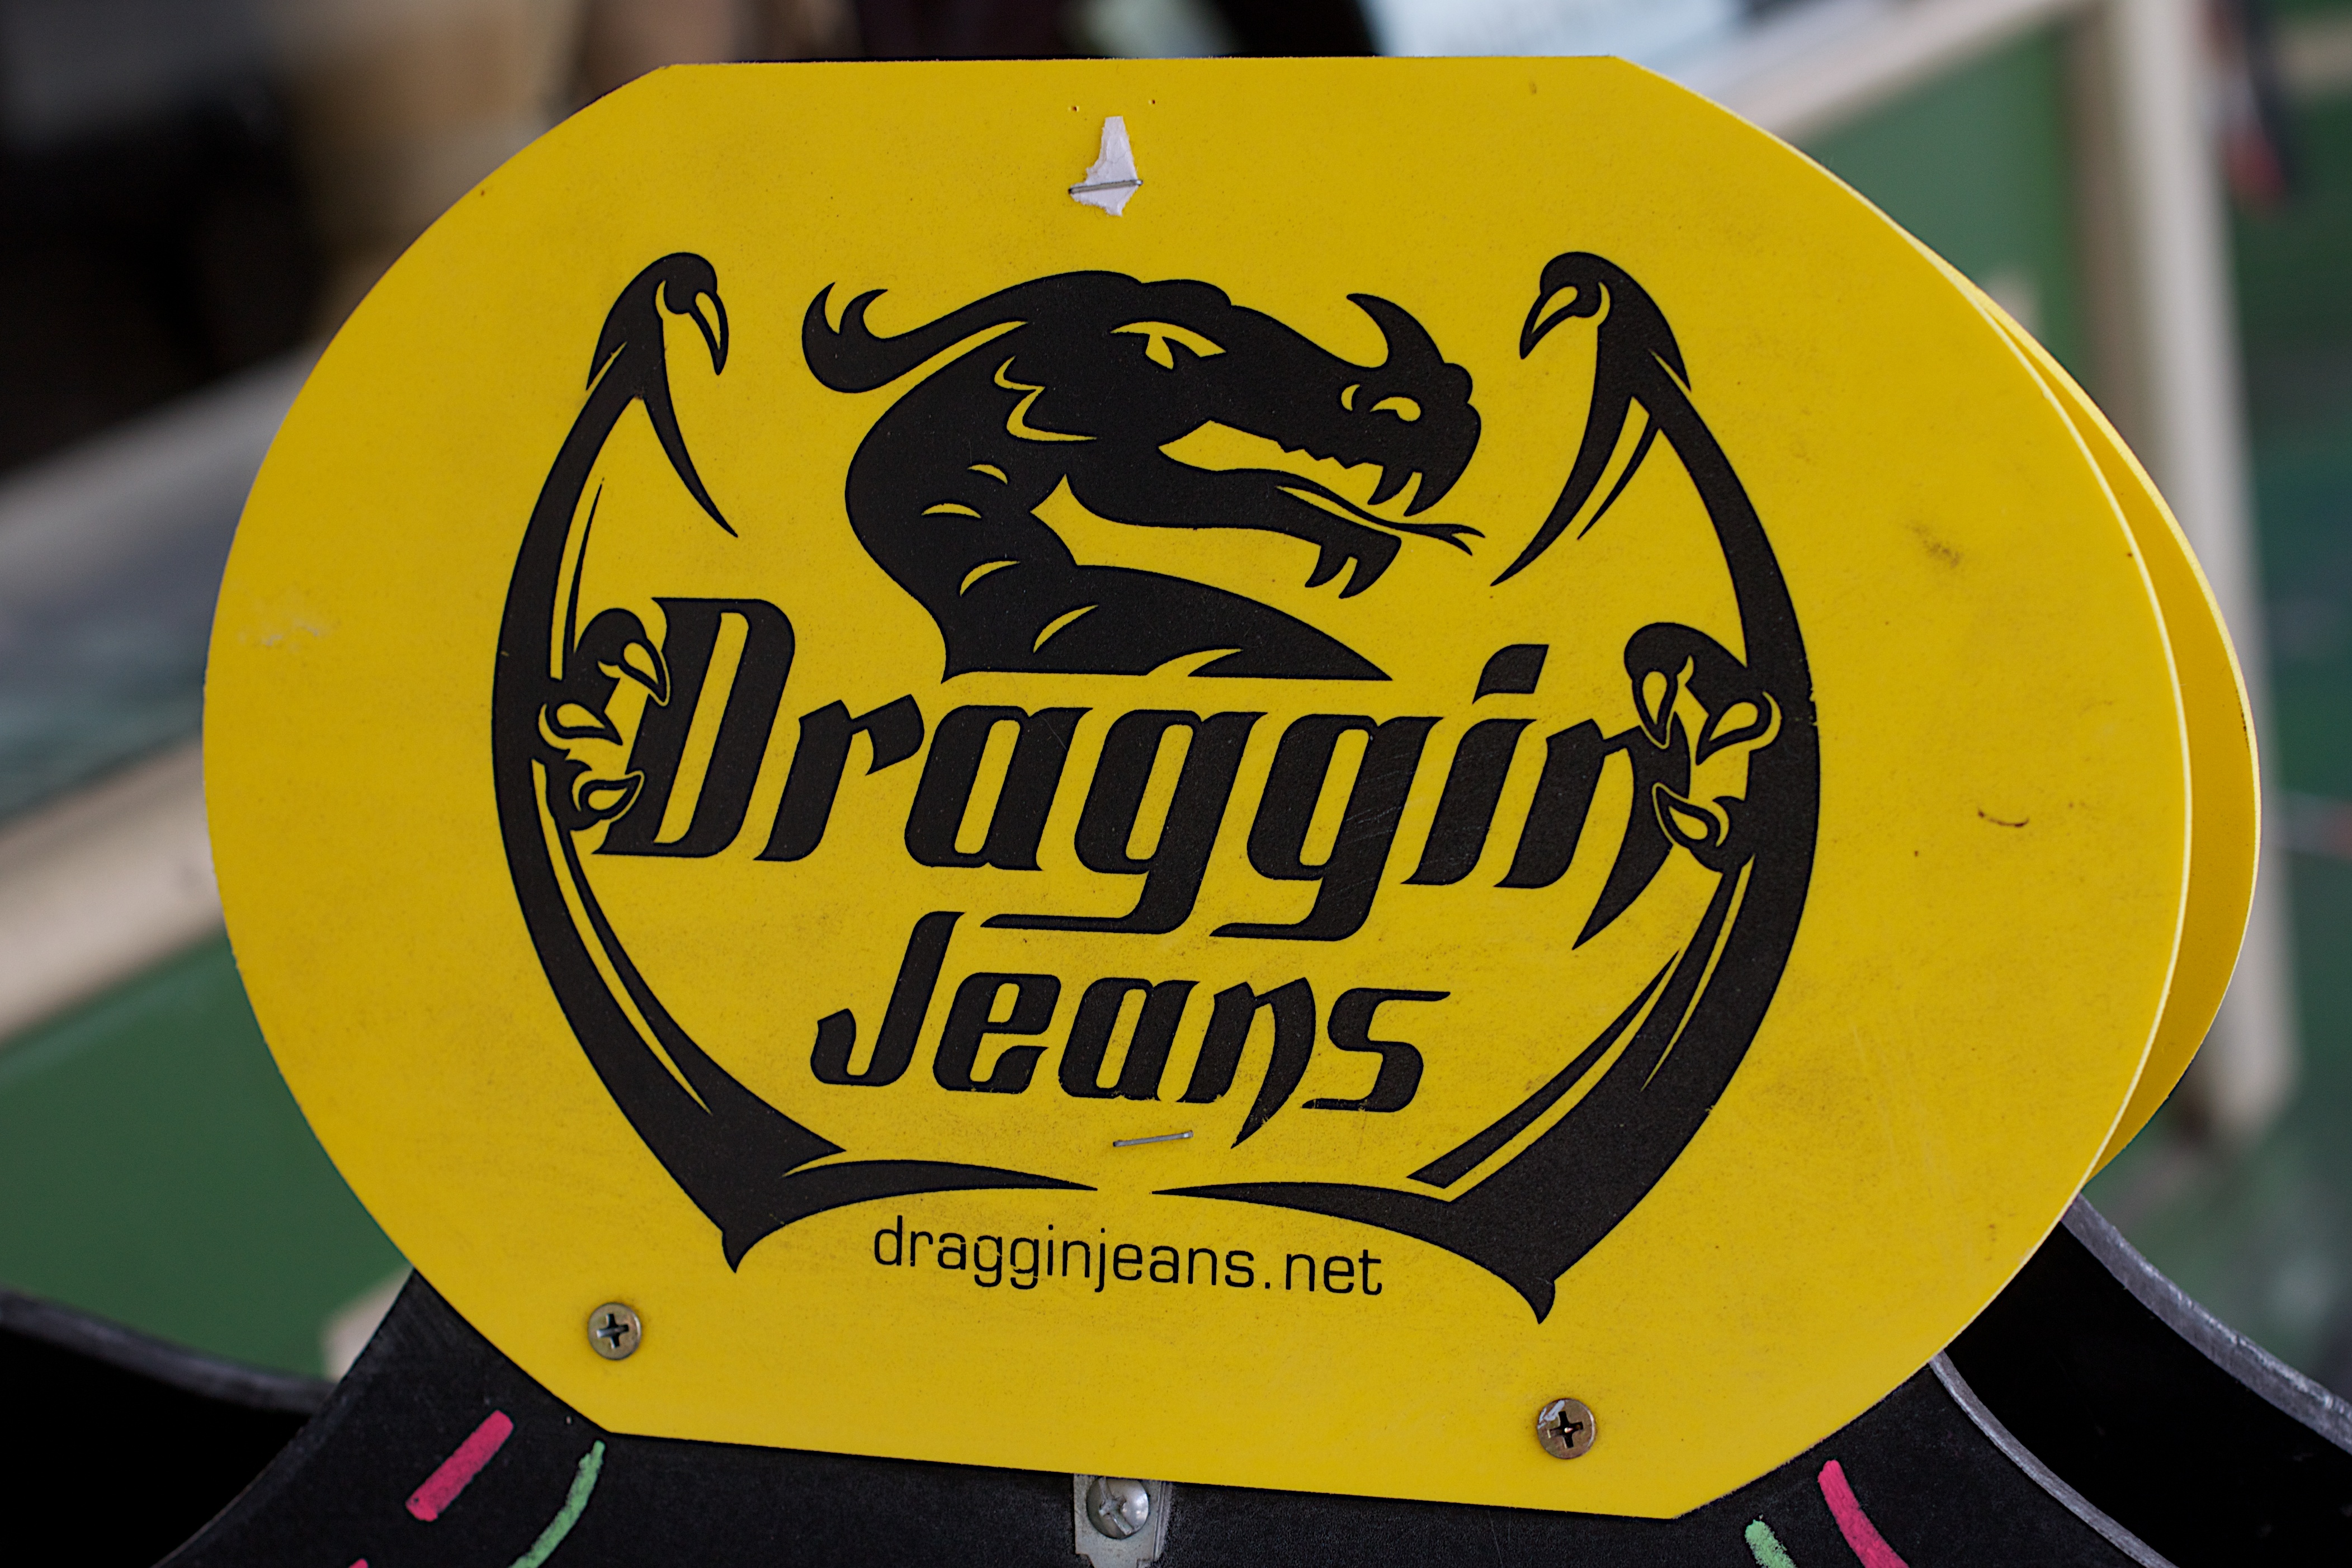
sign, yellow, signage, auodyssey